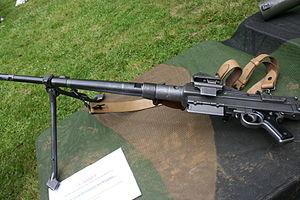
Mitrailleuse ANF1.
La fusillade de la rue d’Isly, appelée aussi le massacre de la rue d'Isly, a eu lieu le 26 mars 1962 devant la Grande Poste de la rue d’Isly à Alger, département d'Alger.